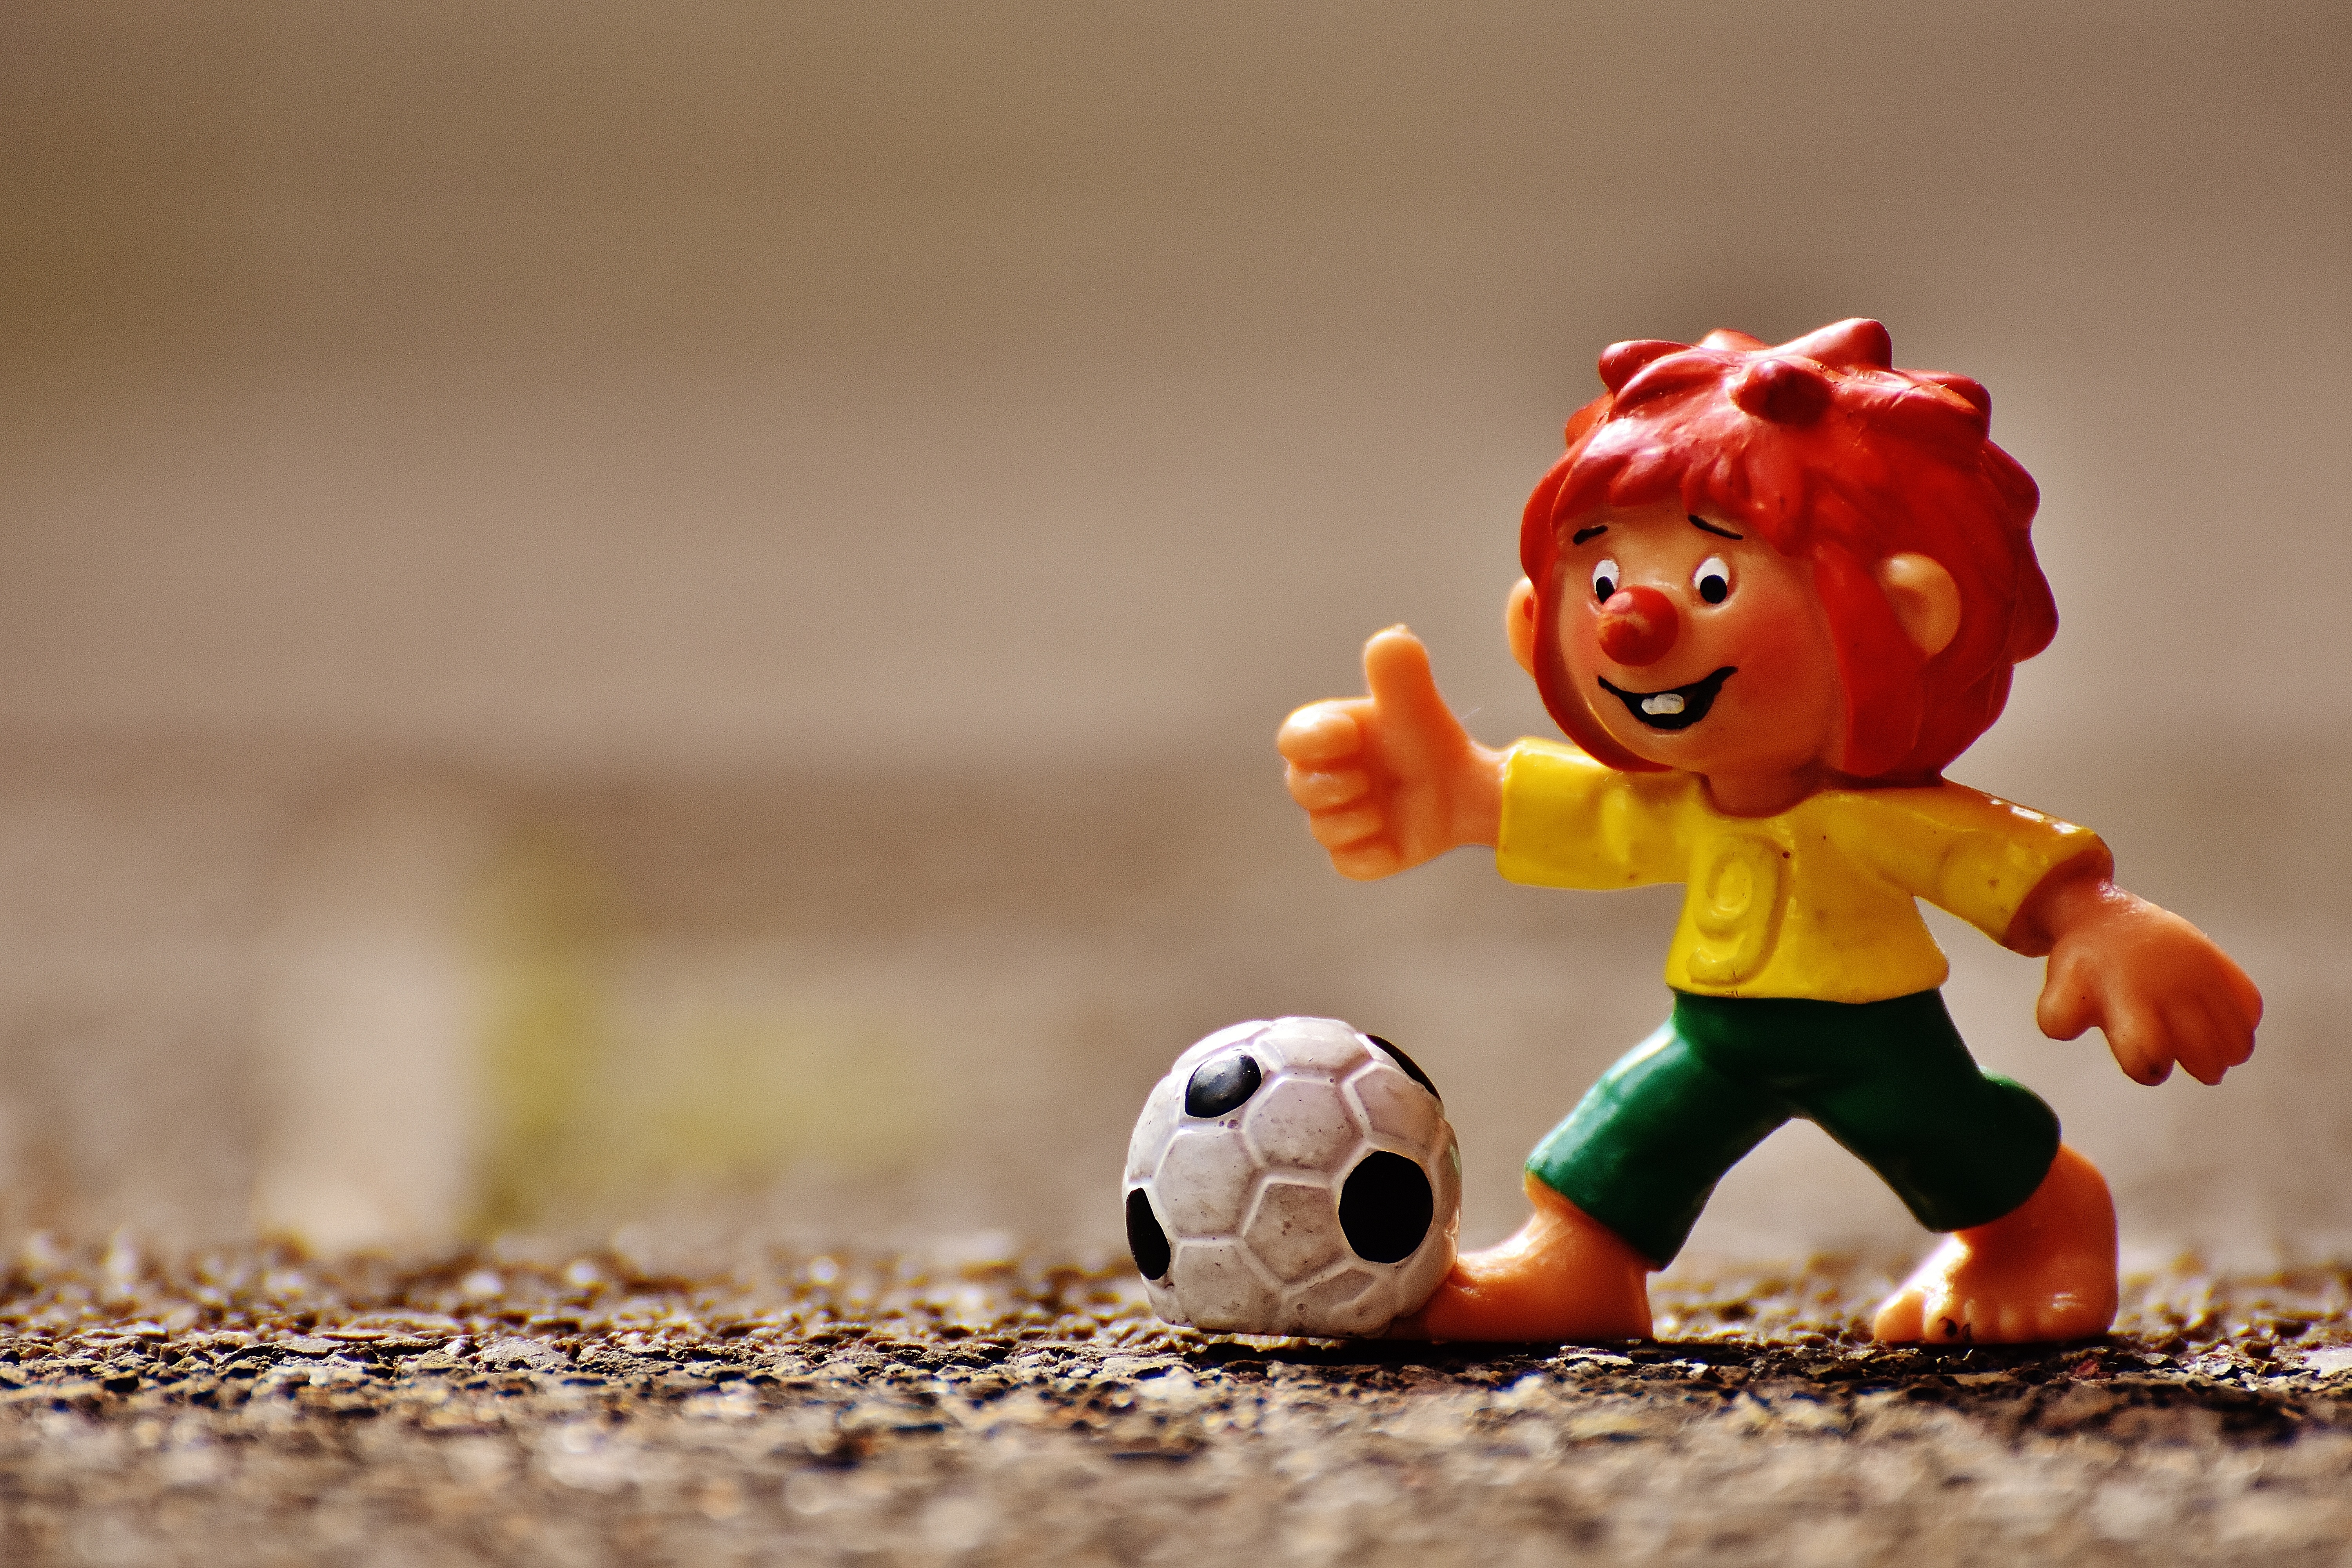
play, cute, red, child, colorful, football, toy, fig, children, fun, ball, toys, funny, pumuckl